Bring Your Smile Along

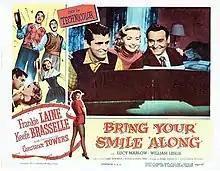
Film poster

Bring Your Smile Along is a 1955 American Technicolor comedy film by Blake Edwards. It was Edwards' directorial debut and the motion picture debut of Constance Towers. Edwards wrote the script for this Frankie Laine musical with his mentor, director Richard Quine. Songs Laine sang in the film included his 1951 hit "The Gandy Dancers' Ball."